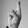
ASL letter: R